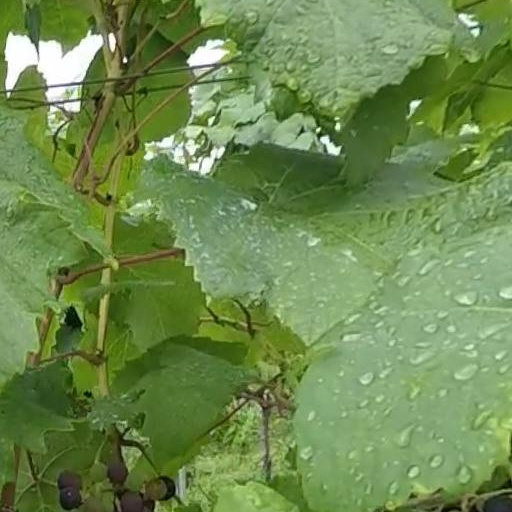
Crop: grape